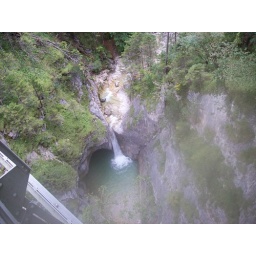
view of a waterfall from Merrians bridge near neuschwanstein castle